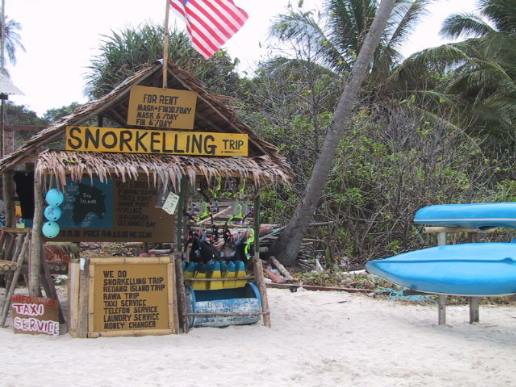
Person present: No